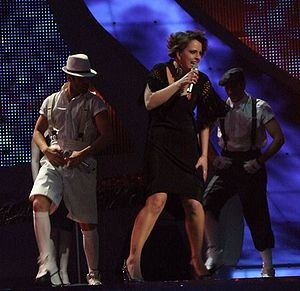
Nordmakedonien i Eurovision Song Contest
Tamara, Vrčak og Adrian i Beograd (2008)
"Nordmakedonien har deltaget Eurovision Song Contest siden 1998. Landet tilmeldte sig dog konkurrencen første gang i 1996 med sangen ""Samo to"", sunget af Kaliopi. Denne kvalificerede sig imidlertid ikke igennem den særlige forhåndsudvælgelse, der blev benyttet dette år, Makedoniens egentlige debut kom derfor i 1998 med ""Ne zori, zoro"", sunget af Vlado Janevski.